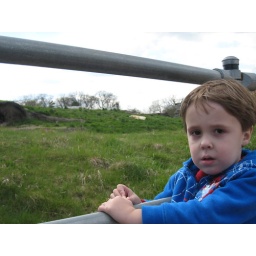
The white spot in the grass is a sleeping polar bear. (Detroit Zoo, May 2009)